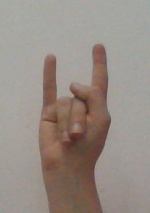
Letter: la